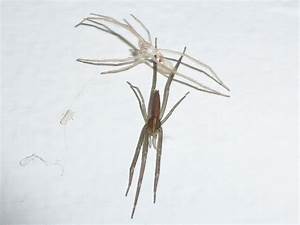
Label: spider